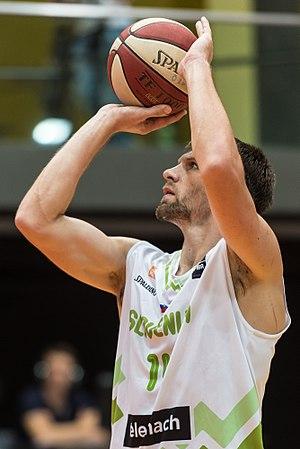
Gašper Vidmar, né le 14 septembre 1987 à Ljubljana, dans la République socialiste de Slovénie, est un joueur slovène de basket-ball, évoluant aux postes d'ailier fort et de pivot.